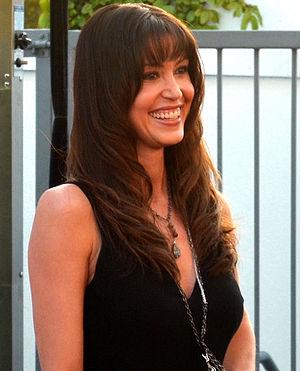
Shannon Elizabeth Fadal, née le 7 septembre 1973 à Houston, au Texas, est une actrice et mannequin américaine d'origine libanaise et syrienne par son père.